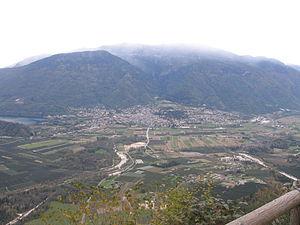
Levico Terme est une commune d'environ 8 000 habitants située dans la province autonome de Trente dans la région du Trentin-Haut-Adige dans le nord-est de l'Italie.